La Brassiere

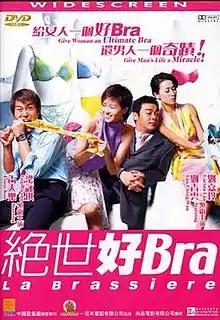
DVD cover

La Brassiere is a 2001 Hong Kong romantic comedy film starring Lau Ching-wan, Louis Koo, Carina Lau and Gigi Leung. The film was followed by a sequel, titled "Mighty Baby", which was released in 2002.